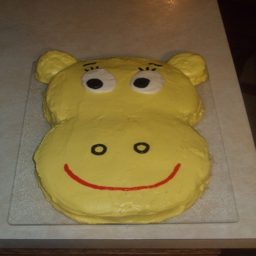
person from the birthday cake .